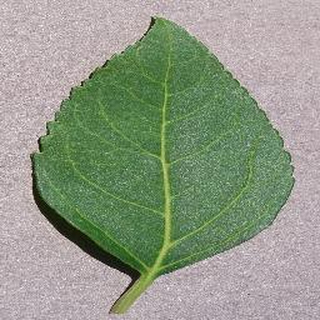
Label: healthy_cherry